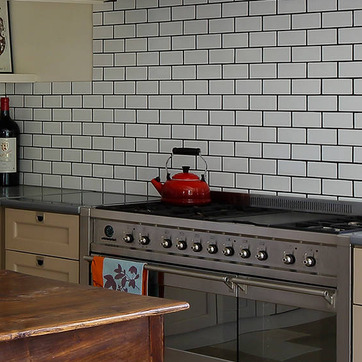
Material: metal